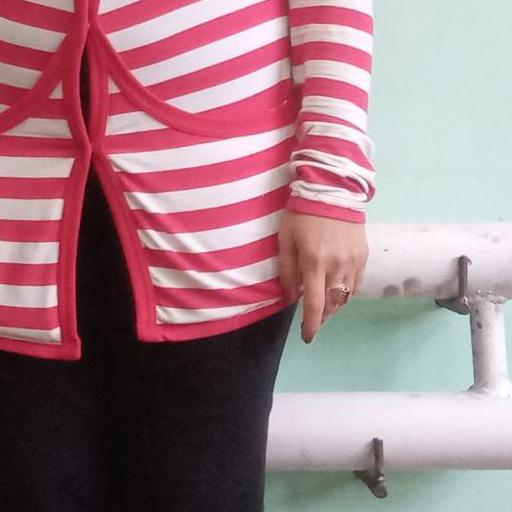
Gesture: no_gesture